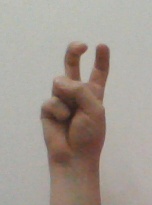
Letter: toot